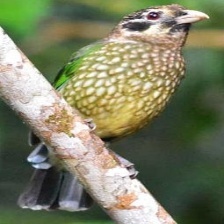
Species: SPOTTED CATBIRD
Scientific name: AILUROEDUS MACULOSUS